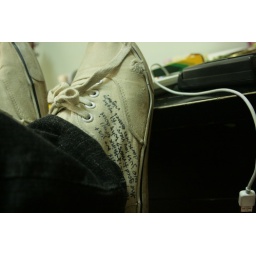
their are roads left in both of our shoes